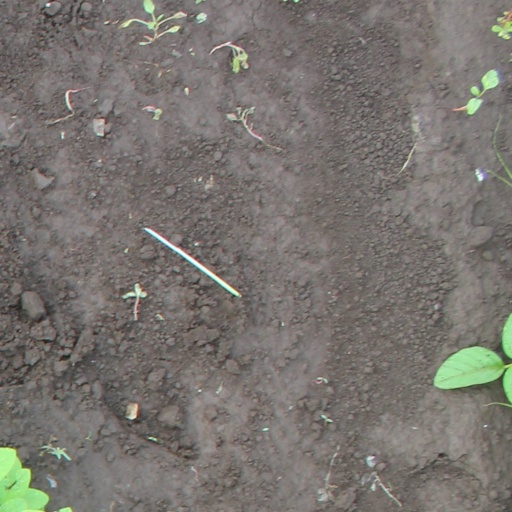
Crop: soybean